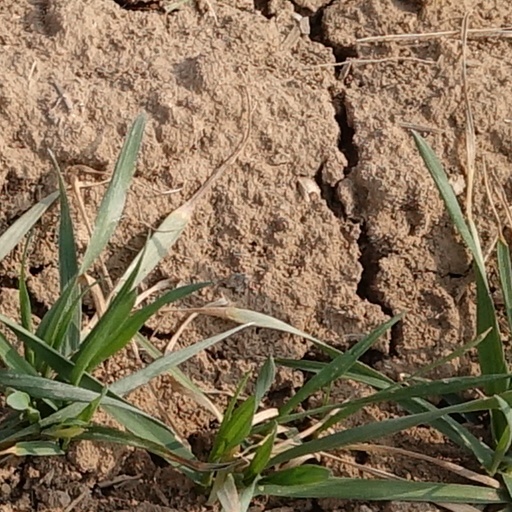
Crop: wheat